Ripipterygidae

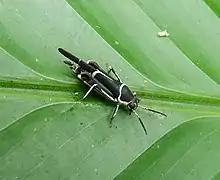
"Ripipteryx limbata", Cartago, Costa Rica

Ripipterygids are restricted to the Neotropics. They can be found from southern Mexico south to central South America. Like tridactylids, they are typically found in riparian areas, on bare soil, sand, and mud, as well as on rocks, and – in some species – low vegetation in, near, or above water. In at least some species, individuals are not distributed evenly throughout appropriate habitat, but rather are found in groups.